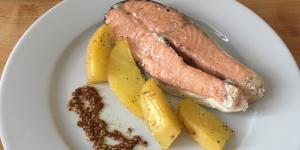
salmon al papillote con patatas